Quanzhou East railway station

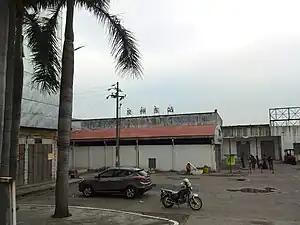

Quanzhou East railway station is a railway station in Fengze District, Quanzhou, Fujian, China. It is on the Zhangping–Quanzhou–Xiaocuo railway.